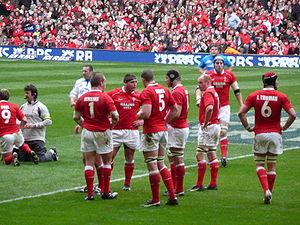
L'Équipe du pays de Galles de rugby à XV au Tournoi des Six Nations 2008 termine première en réussissant un Grand Chelem.
Le tournoi des Six Nations 2008 se déroule du 2 février au 15 mars 2008. C'est le premier tournoi disputé après la coupe du monde 2007 qui a été remportée par l'Afrique du Sud aux dépens de l'Angleterre en finale. Le crunch se déroule cette année au Stade de France, alors que l'Irlande évolue pour la deuxième année consécutive à Croke Park. La compétition se déroule comme chaque année avec cinq journées disputées en février et mars. Chacune des Six Nations participantes affronte toutes les autres, soit un total de quinze matchs disputés. Trois équipes ont l'avantage de jouer à domicile, mais cet avantage change à chaque édition. Si une équipe gagne ses cinq matchs, elle remporte le grand chelem en plus du titre de champion d'Europe.
L'équipe du pays de Galles de rugby à XV est l'équipe nationale qui représente le pays de Galles dans les compétitions internationales majeures de rugby à XV, la Coupe du monde de rugby à XV et le Tournoi des Six Nations.